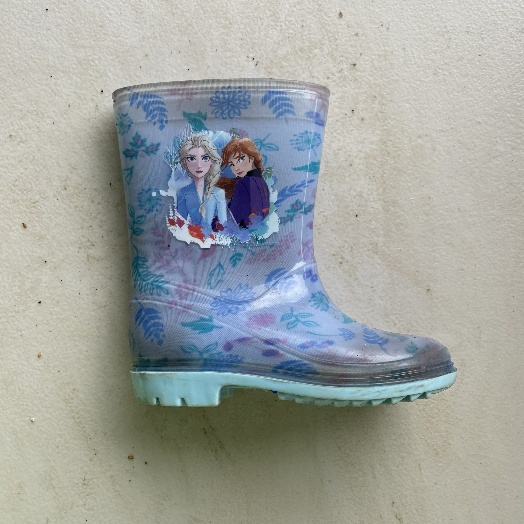
Label: Textile Trash